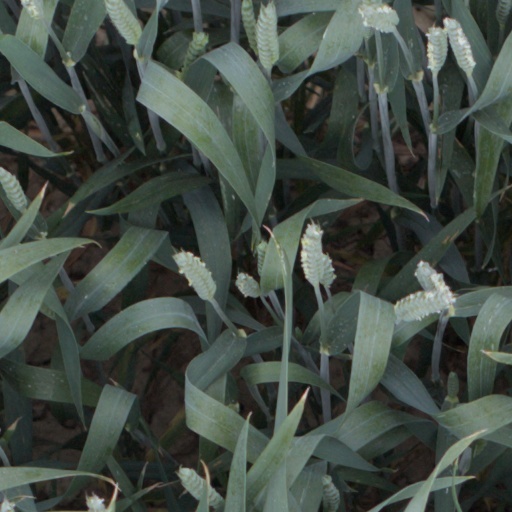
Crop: wheat